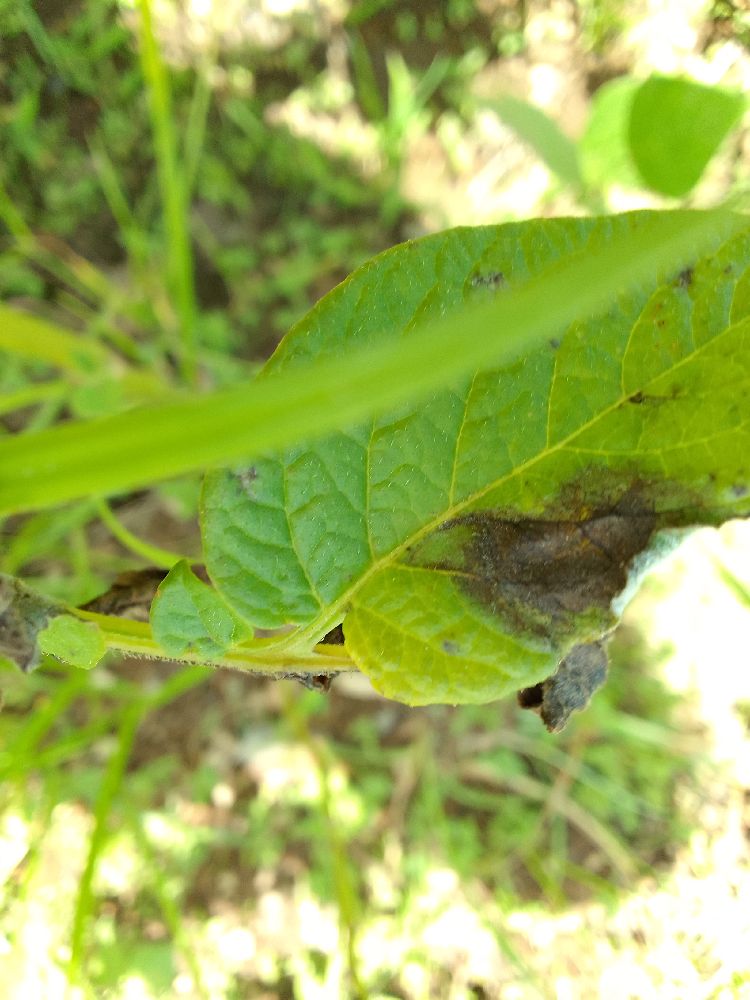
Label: Late blight